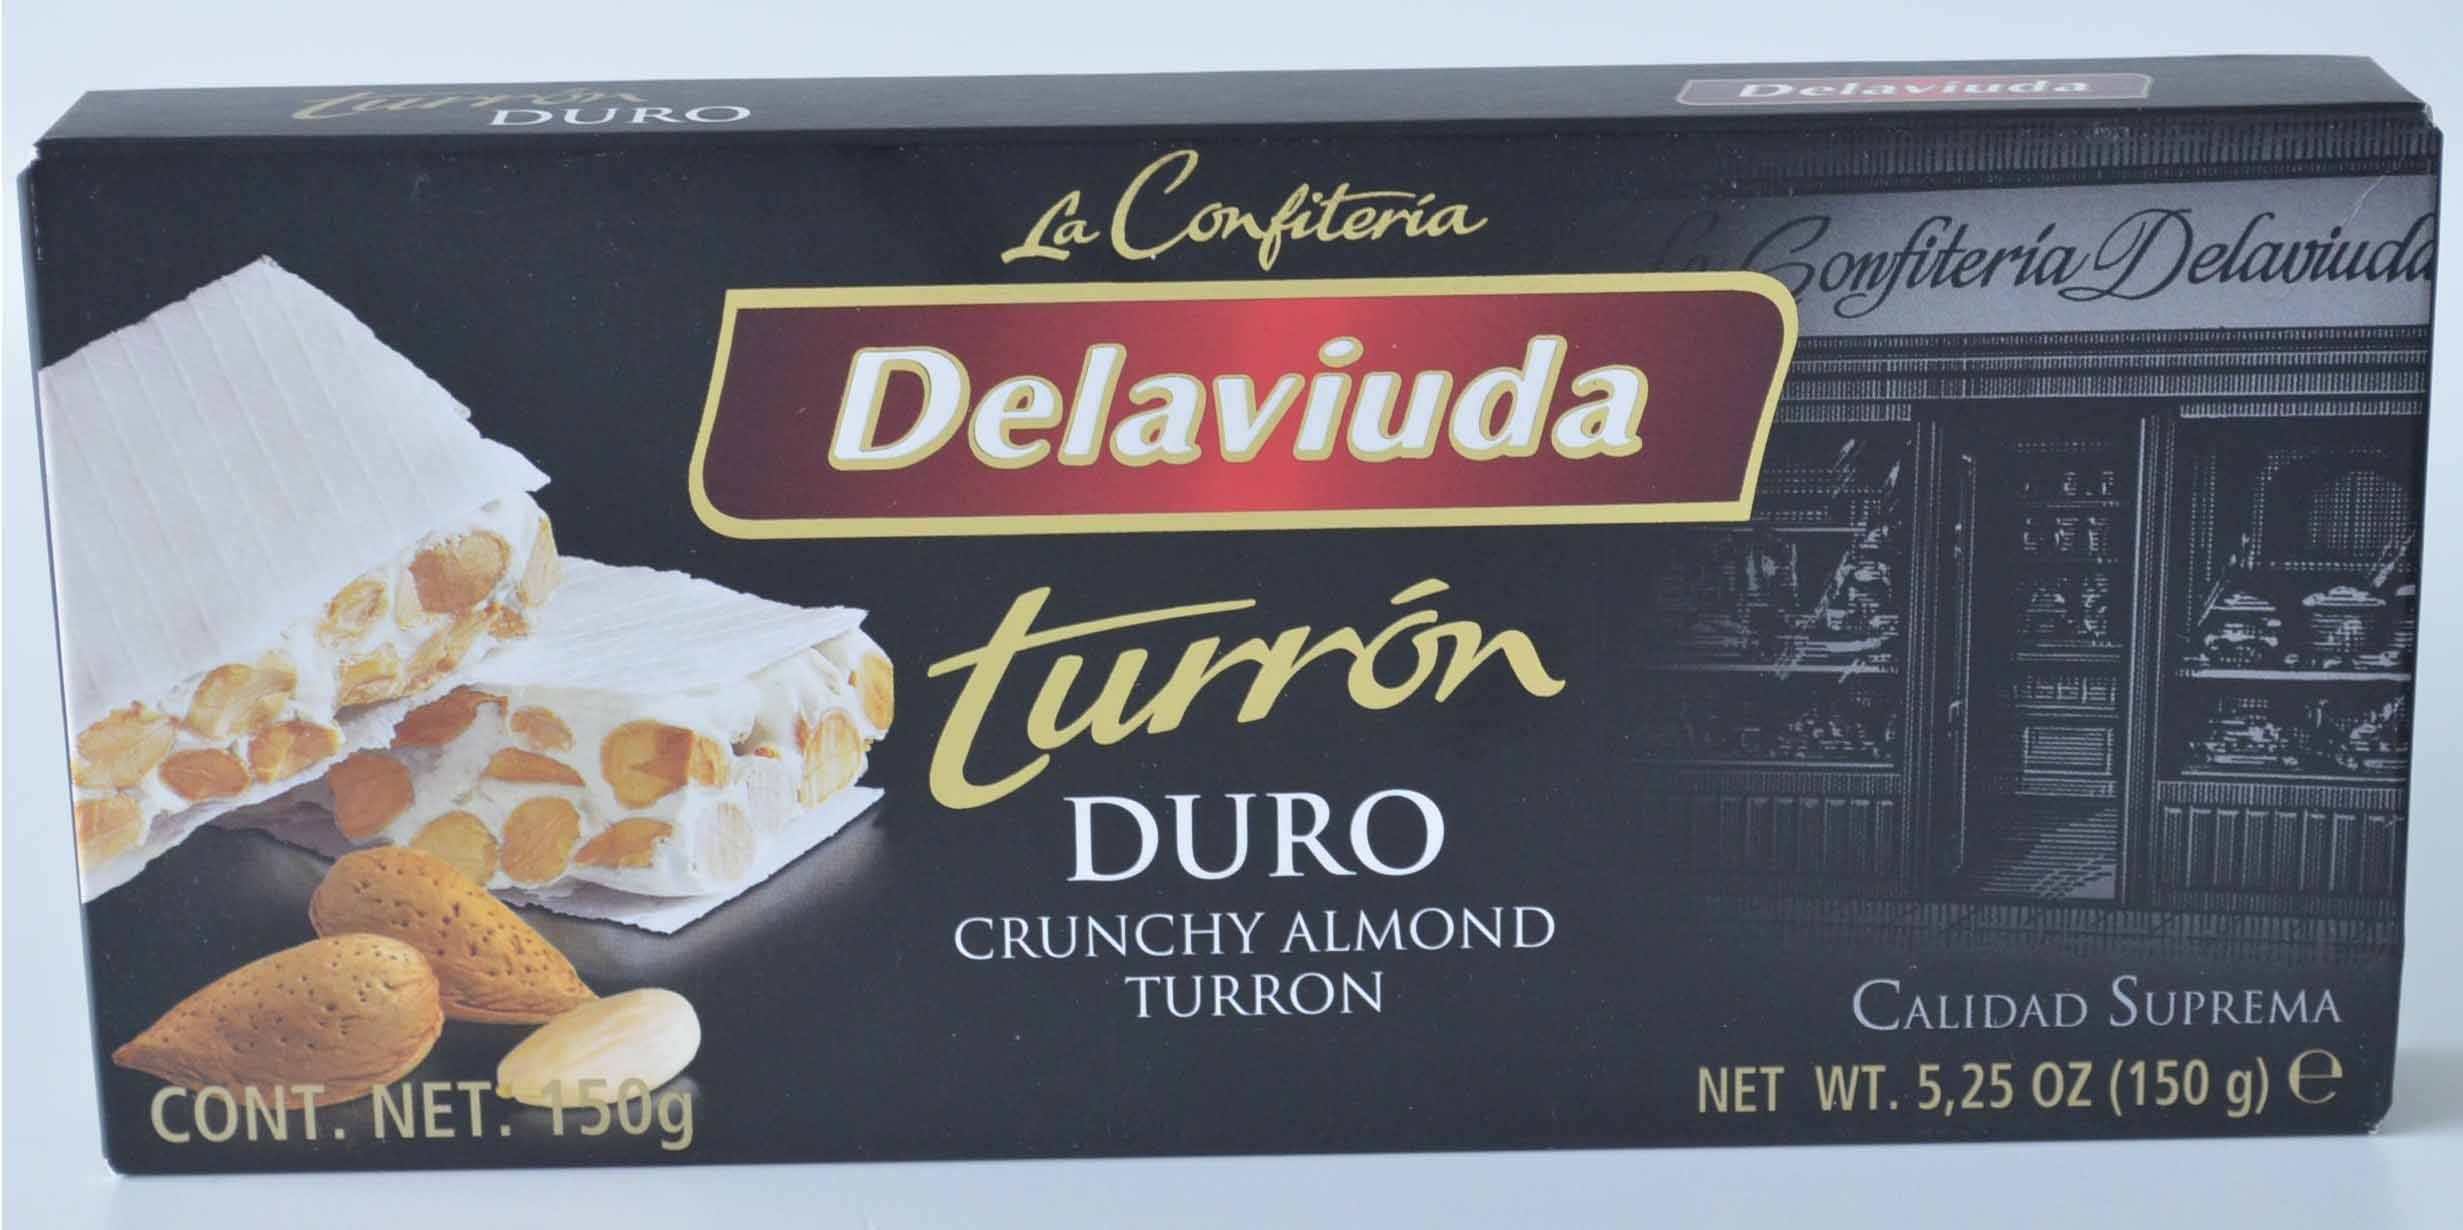
Item Name: De la Viuda Crunchy Almond Turron 5.25 OZ
Bullet Point: Gluten Free
Product Description: Nutritional information: Energy: 2289KJ/ 550 kcal, Fat: 36 g, Saturates: 3 g, Carbohydrate: 38 g, Sugars: 29 g, Fibre: 7 g, Protein: 15 g, Salt: 0,1. Gluten free. It all began when Maria Rojas took over the family business established back in 1927. The widow soon earned fame for making her creations with much care and dedication. People from near and far sought the magic of her delicious sweets and secret recipes. Time has passed, but the confectionery specialties from Delaviuda come to you with the same quality and flavourthat have made them a Spanish tradition. Nutritional information for non-EU countries. www.delavjuda.com. Customer service department: Delaviuda Alimentacion S.A.U. Visita Nuestra web: www.delavjuda.com. Produced in Spain.
Value: 5.25
Unit: Ounce

Price: 9.57